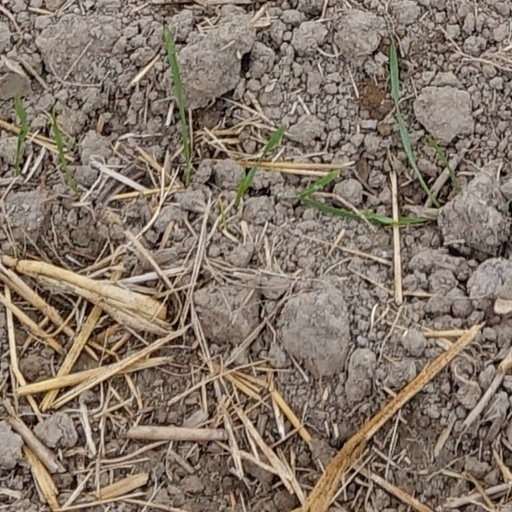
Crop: wheat